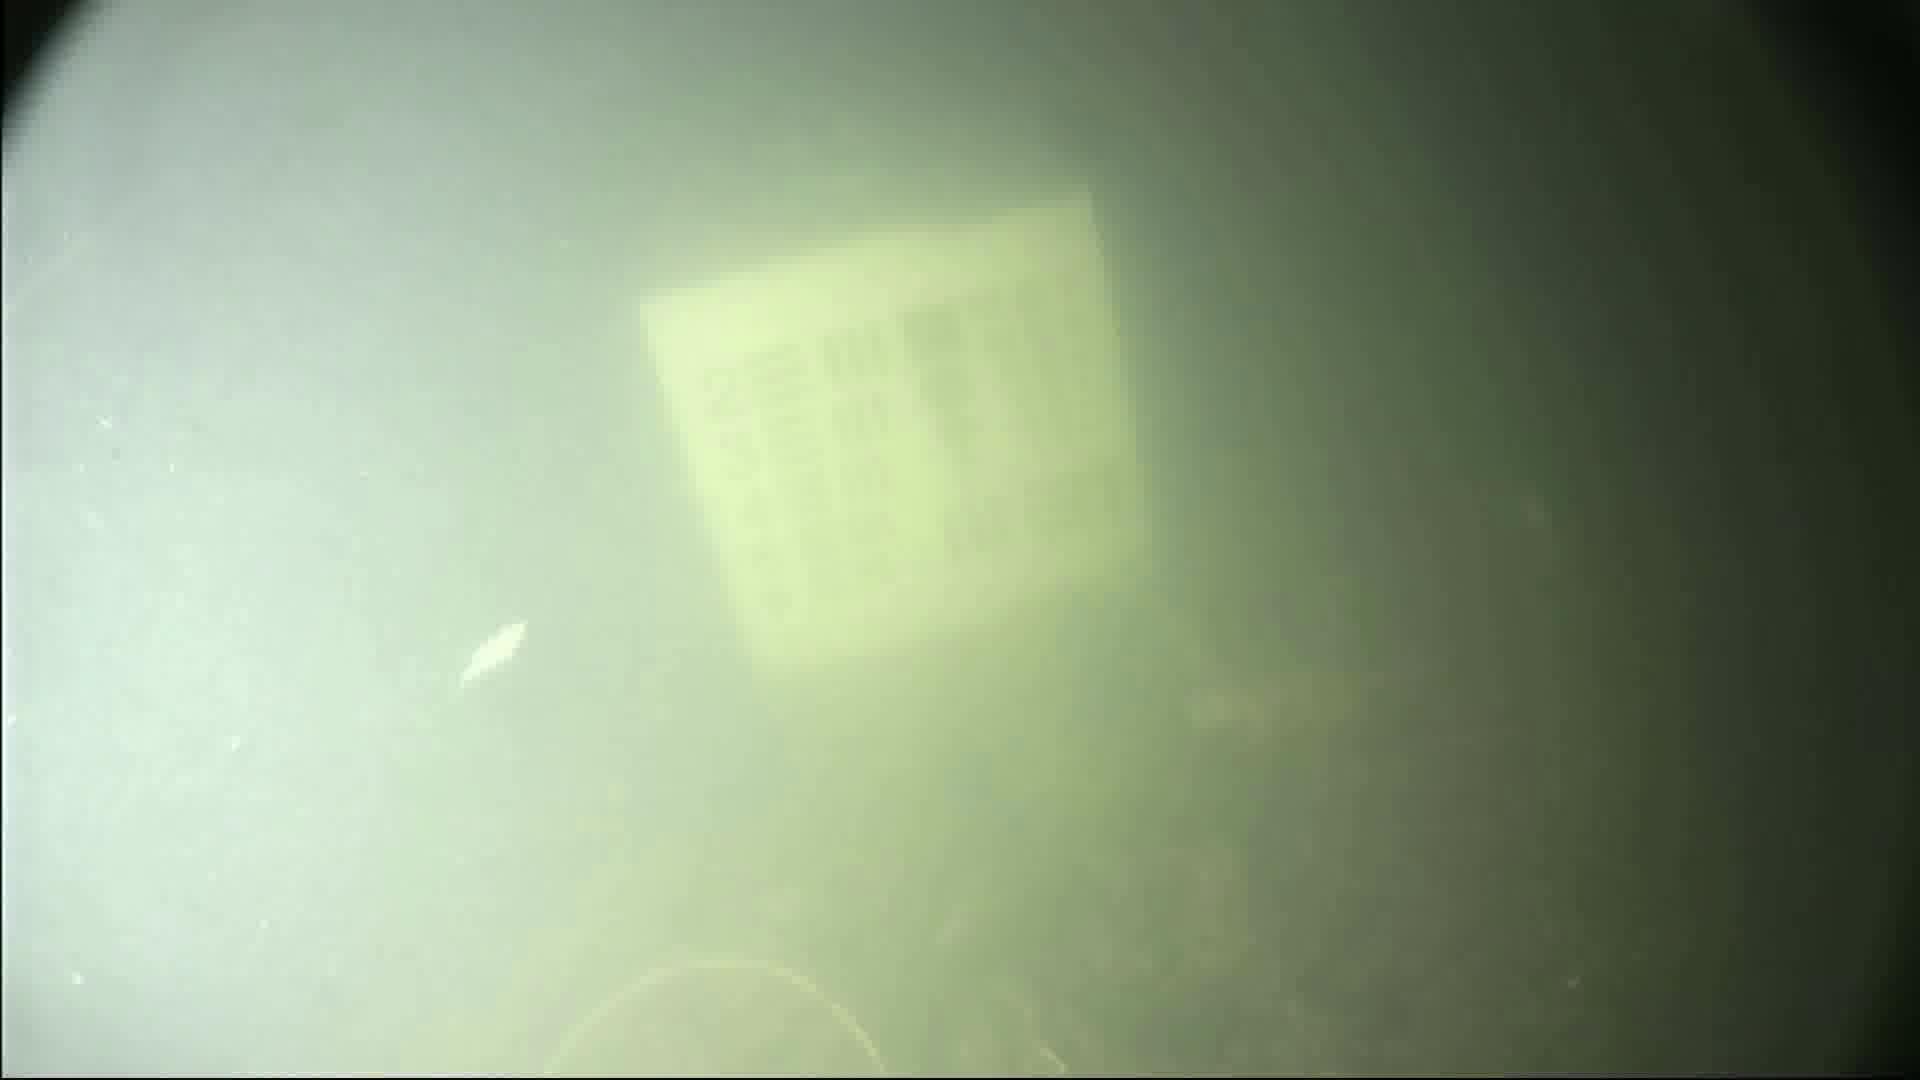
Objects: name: small_fish